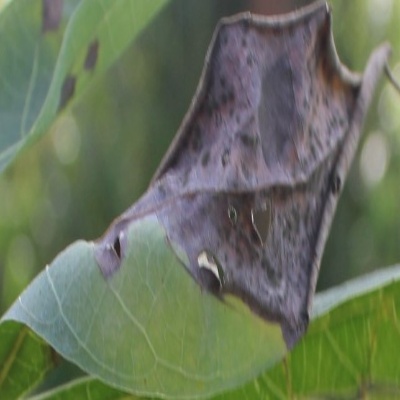
Crop: Cassava
Condition: bacterial blight